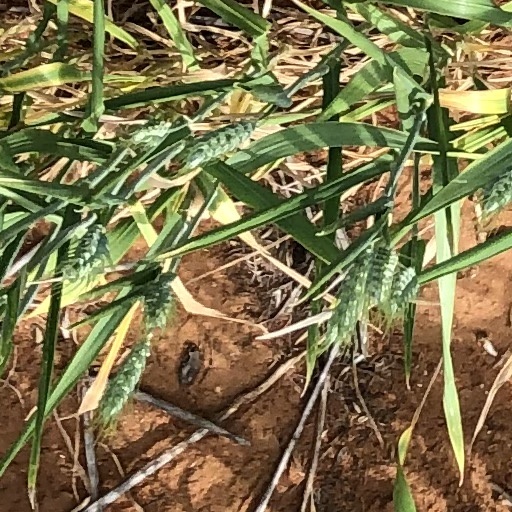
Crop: wheat